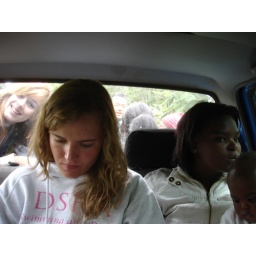
Rae in the truck bed and Laura and Eunice in the car on the way to Kabokweni.